Grand Theatre, Southampton

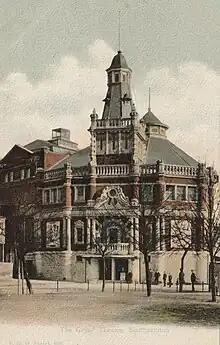
The Grand Theatre, Southampton in 1905

The Grand Theatre was a playhouse in Southampton in Hampshire, England from 1898 until it was demolished in 1960.